La Dona a la Reraguarda

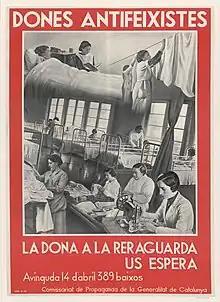
Dones antifeixistes. La dona a la reraguarda. US Espera. (1937)

La Dona a la Reraguarda (The woman in the rear) was a section of the (Propaganda Commissariat) of the Generalitat de Catalunya, during the Spanish Civil War of 1936–39, which aimed to channel the help that women could provide to the combatants of the war.